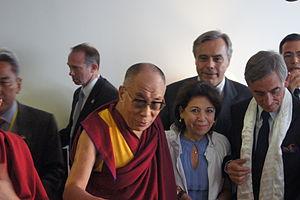
Le Groupe d'information internationale sur le Tibet du Sénat, ayant pour origine une association parlementaire créée en 1994, est un groupe parlementaire créé en mars 2000.
Jean-Pierre Plancade, né le 2 août 1949 à Saint-Amans, est un homme politique français, membre du Parti socialiste puis du Parti radical de gauche, fondateur du mouvement Libres, radicaux, démocrates et républicains.